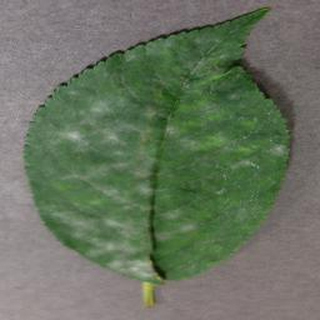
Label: cherry_powdery_mildew